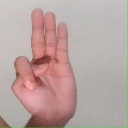
अक्षर: भ